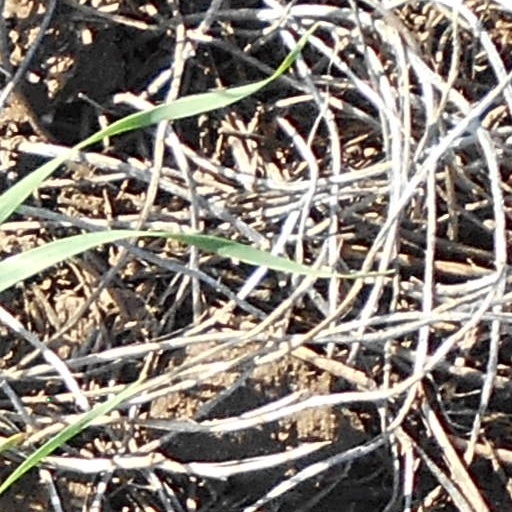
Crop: wheat